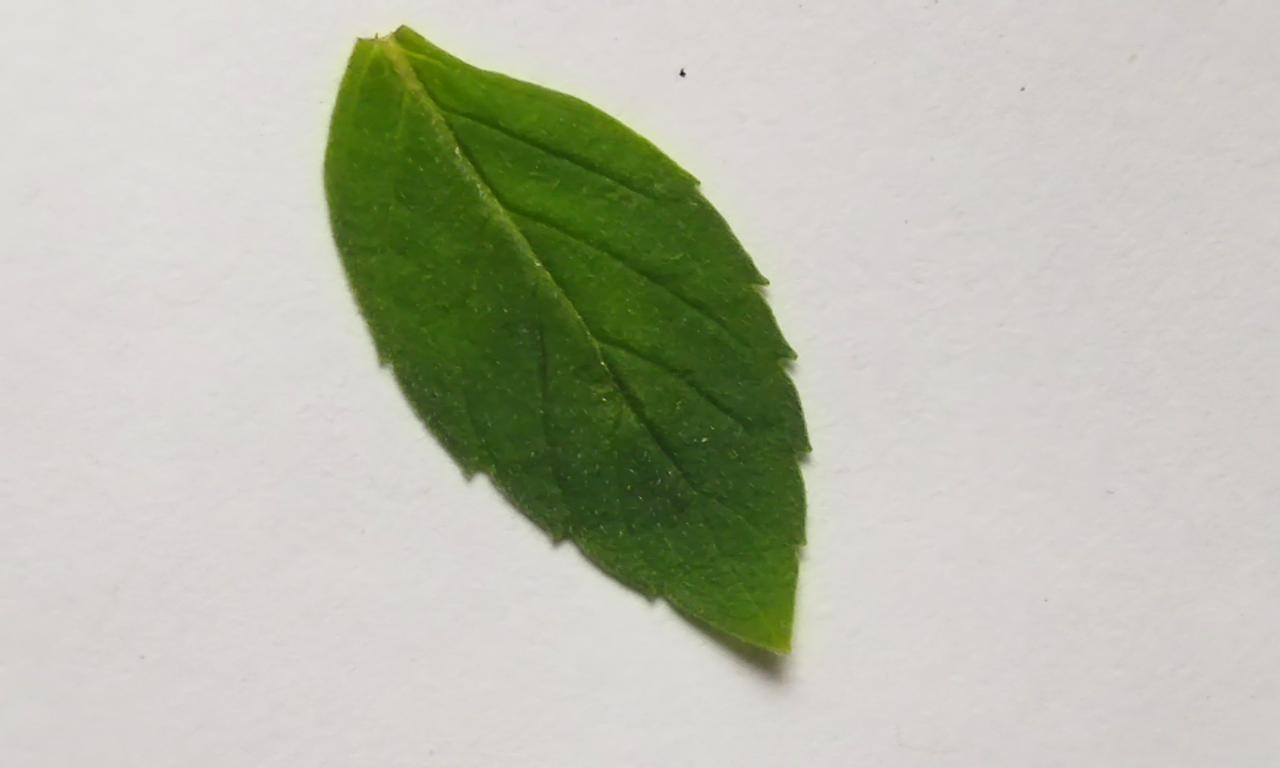
Label: Fresh